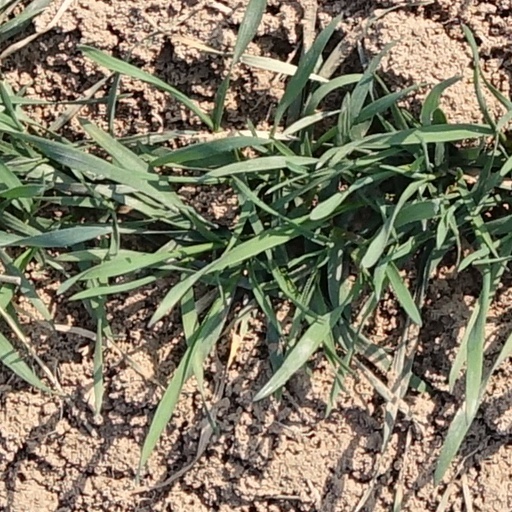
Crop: wheat